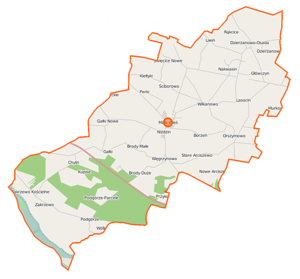
Mała Wieś est une gmina rurale de la powiat de Płock, dans la Voïvodie de Mazovie, dans le centre-est de la Pologne.